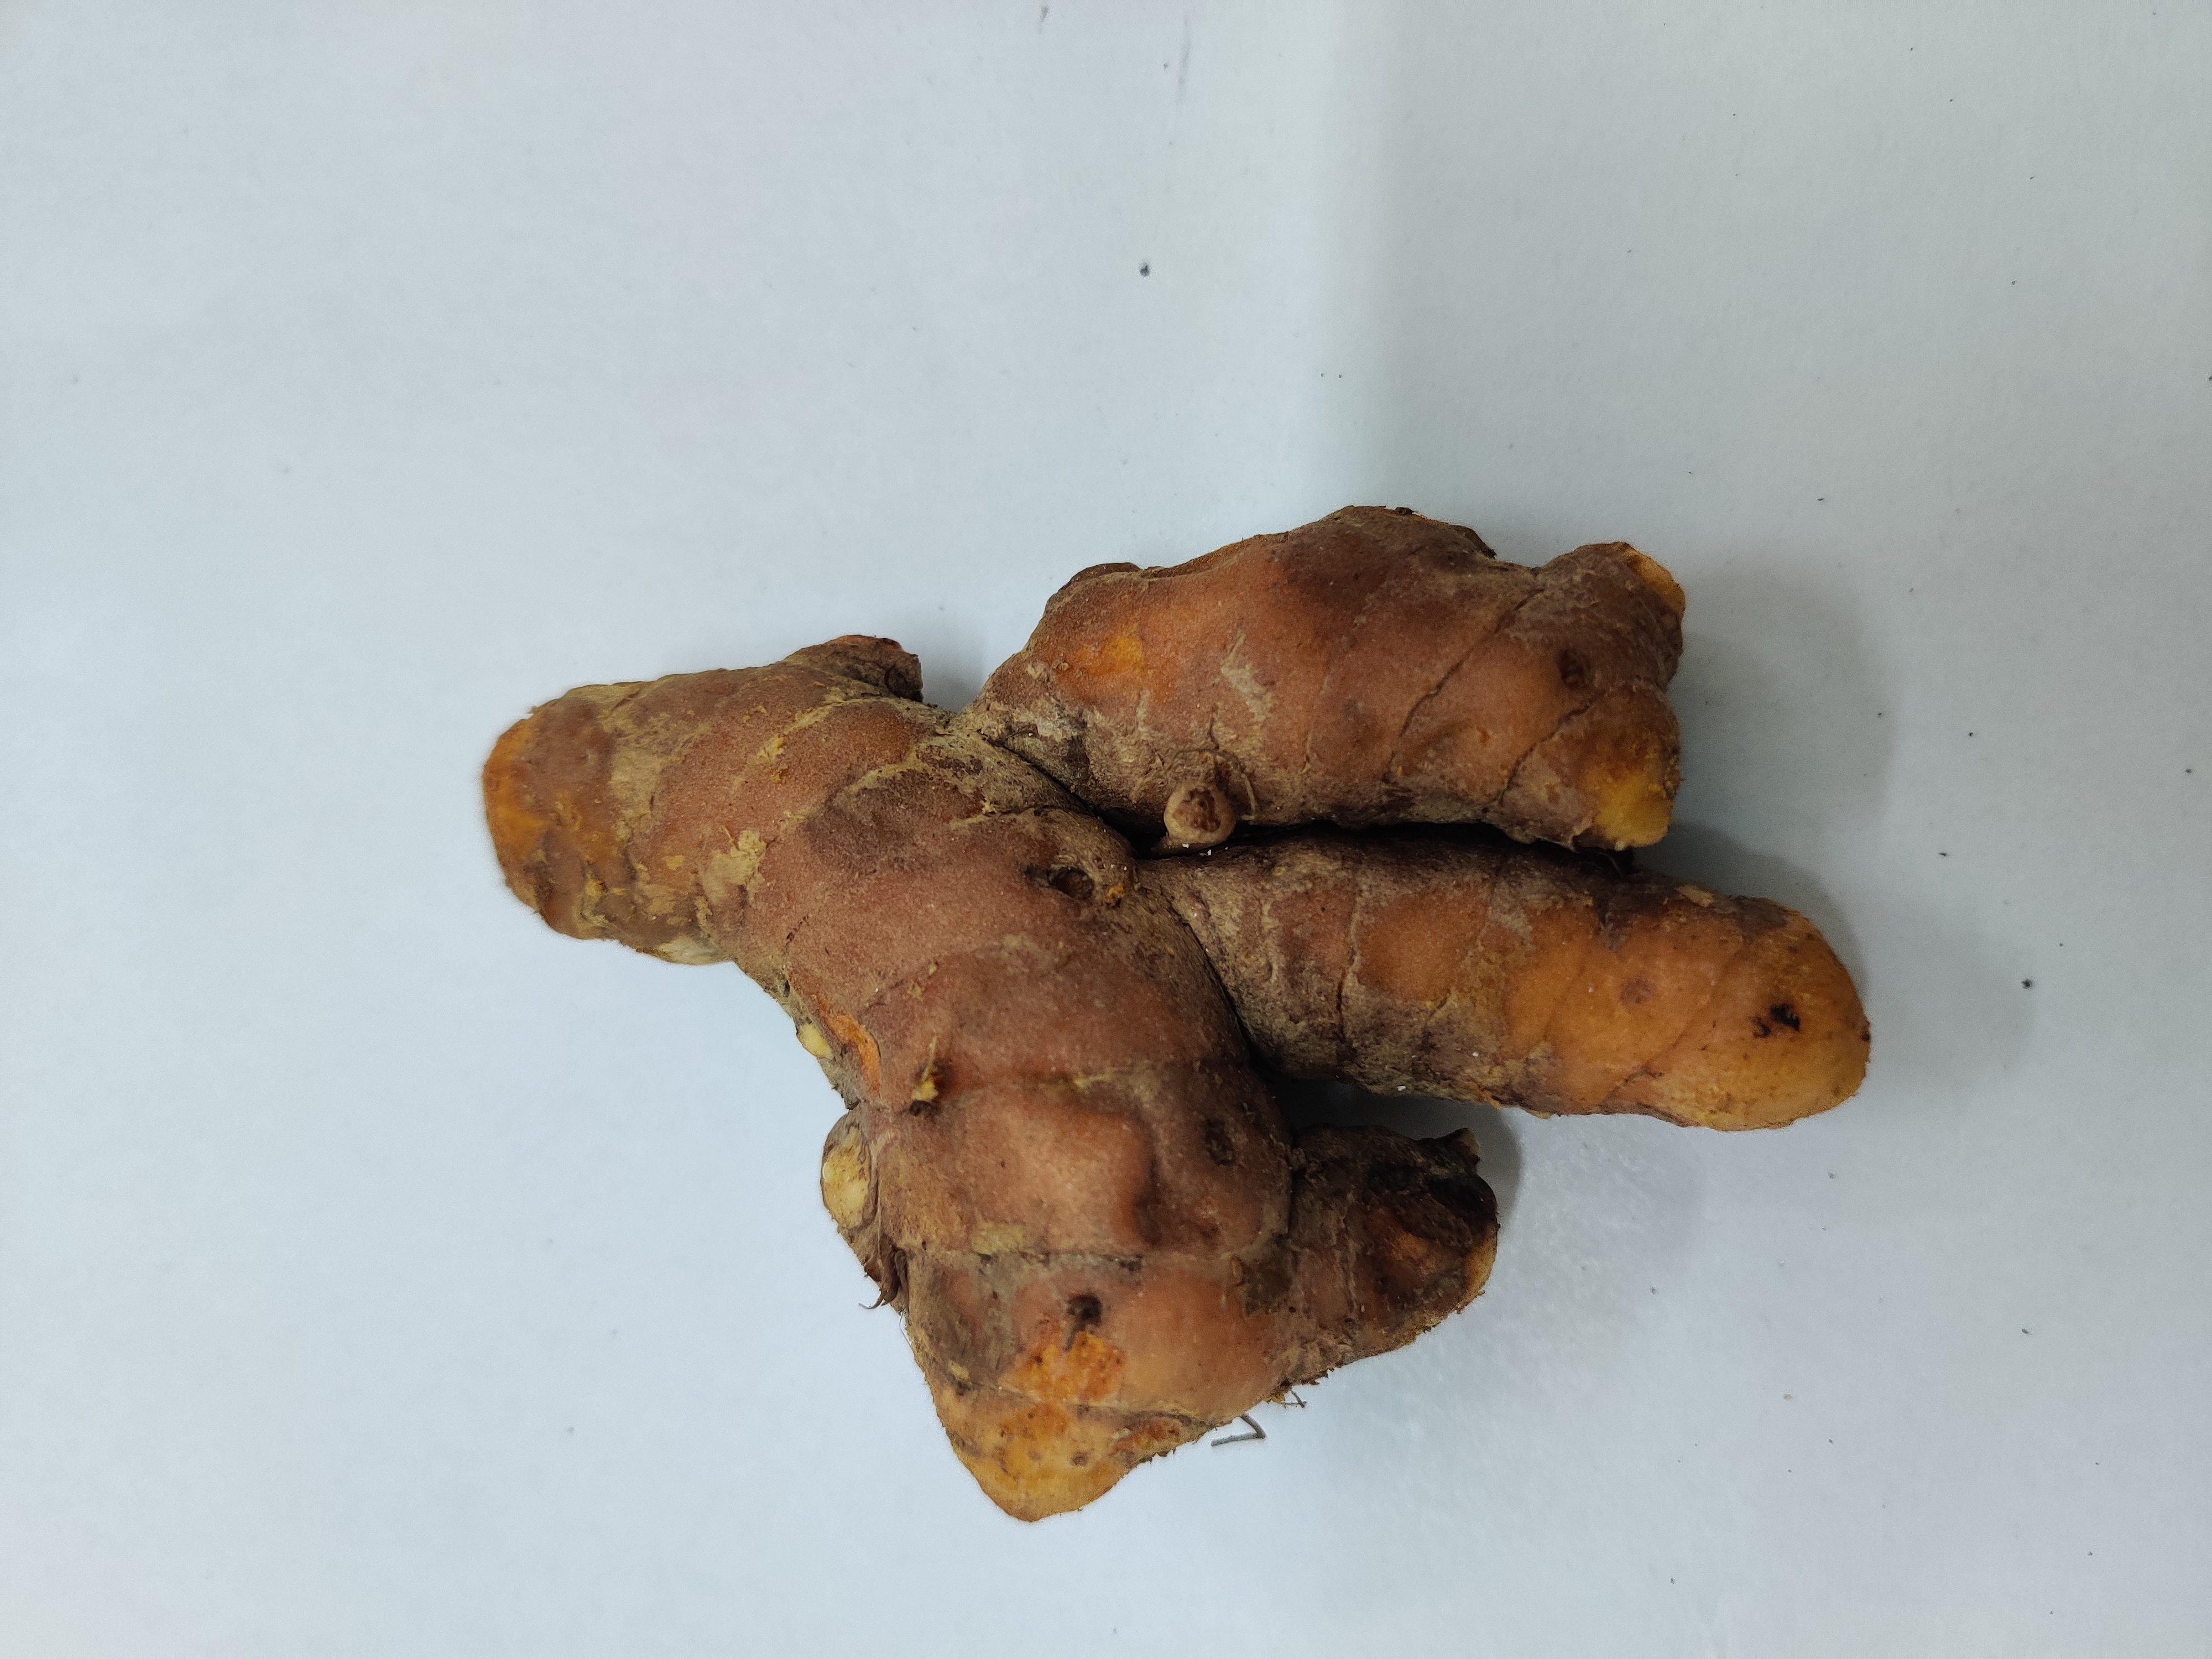
Crop: Turmeric
Condition: Fresh